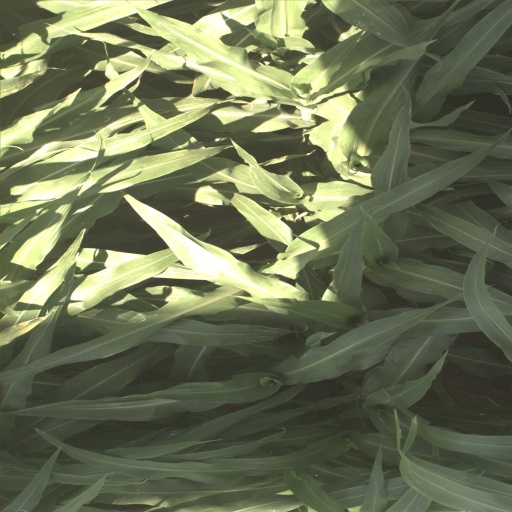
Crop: sorghum